George H. Steuart (brigadier general)

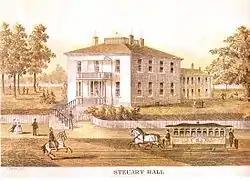
Maryland Square, later known as Steuart Hall, c1868

George Hume Steuart was born on August 24, 1828, into a family of Scottish ancestry in Baltimore. The eldest of nine children, he was raised at his family's estate in West Baltimore, known as Maryland Square, located near the present-day intersection of Baltimore and Monroe Streets. The Steuart family were wealthy plantation owners and were opposed to the abolition of slavery.